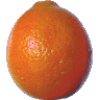
Label: Tangelo 1